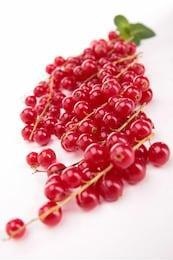
Label: redcurrant